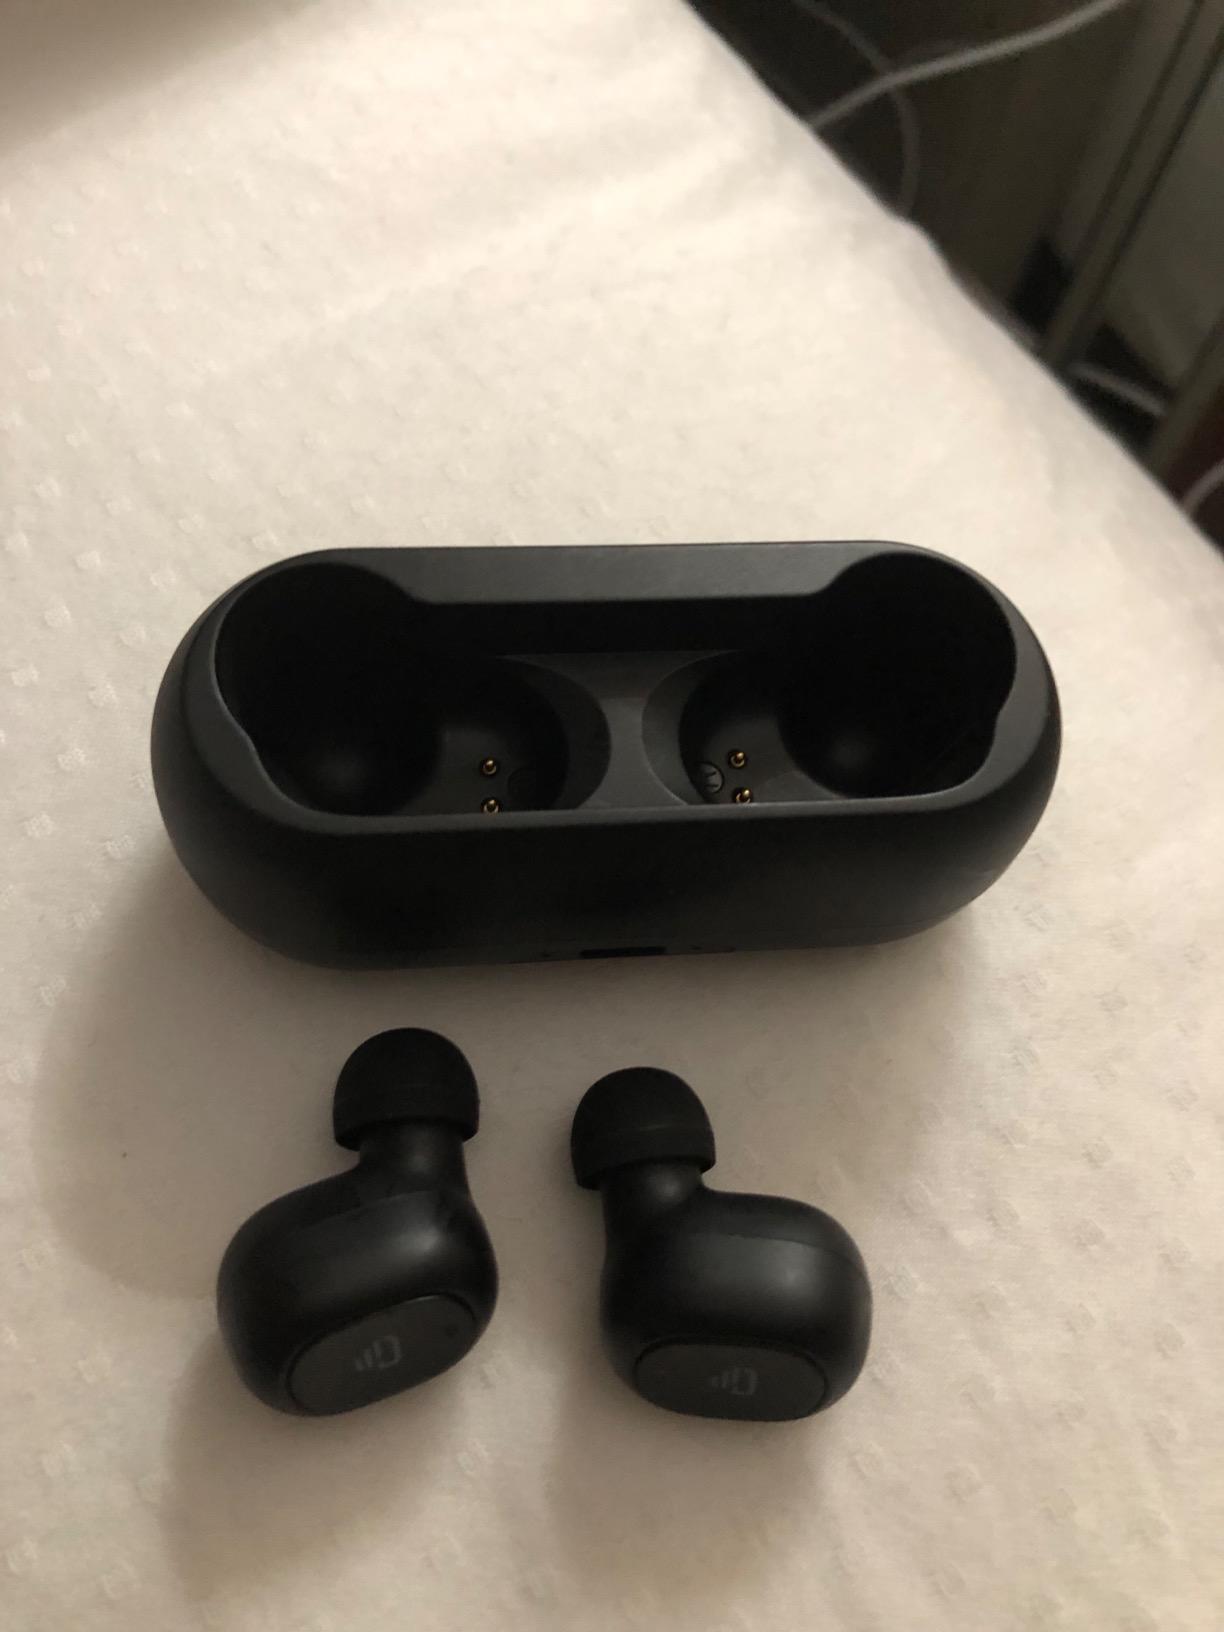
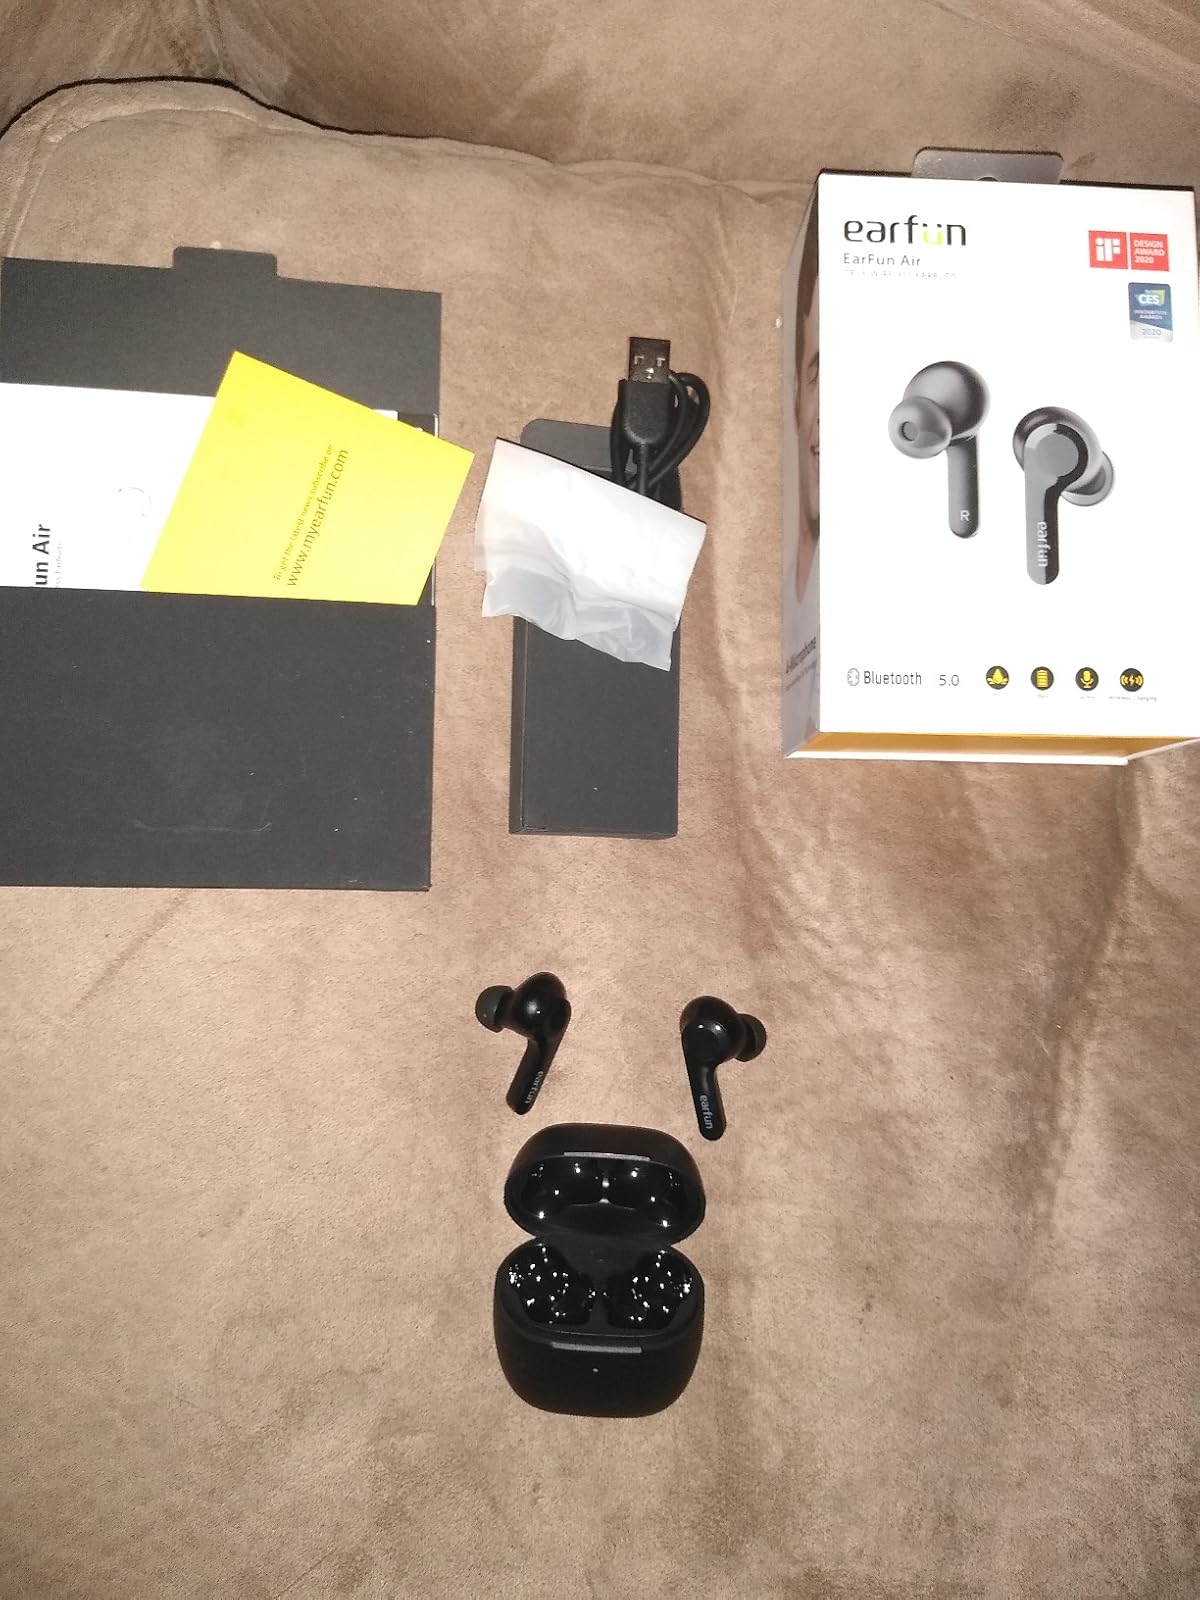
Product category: earbuds
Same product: no